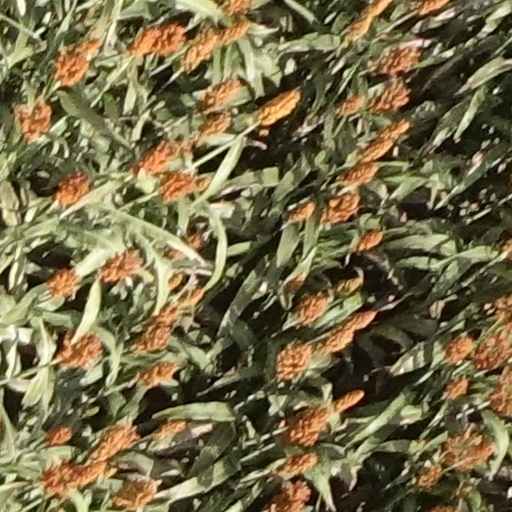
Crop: sorghum